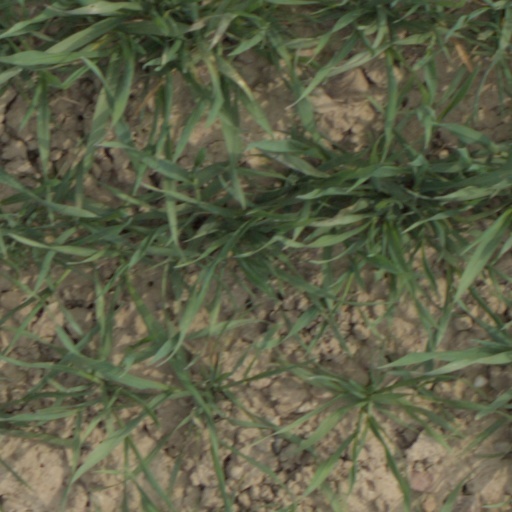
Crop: wheat